Middle kingdoms of India

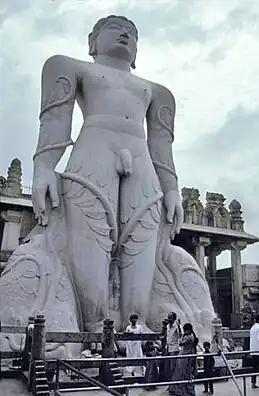
Statue of Bahubali as Gommateshvara built by the Western Ganga is one of the largest monolithic statues in the world.

King Anantavarman Chodagangadeva was succeeded by a long line of illustrious rulers such as Narasimhadeva I (1238–1264 CE). The rulers of Eastern Ganga dynasty not only defended their kingdom from the constant attacks of the Muslim rulers from both northern and southern India but were perhaps one of the few empires to have successfully invaded and defeated their Muslim adversaries. The Eastern Ganga King Narasimha Deva I invaded the Muslim kingdom of Bengal and handed a heavy defeat to the Sultan. This ensured that Sultanate never encroached upon the domains of the Ganga Emperors for nearly a century. His military exploits still survive today as folklore in Odisha. This kingdom prospered through trade and commerce and the wealth was mostly used in the construction of temples. The rule of the dynasty came to end under the reign of King Bhanudeva IV (1414–1434 CE), in the early 15th century.